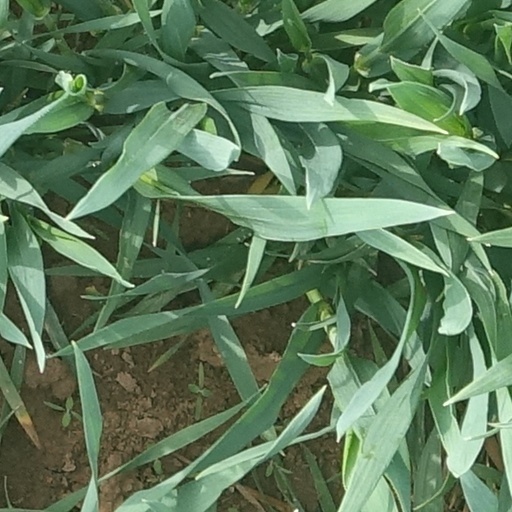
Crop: wheat